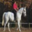
Label: horse